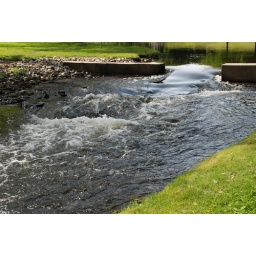
Tay Stewart Park near green bridge Perth